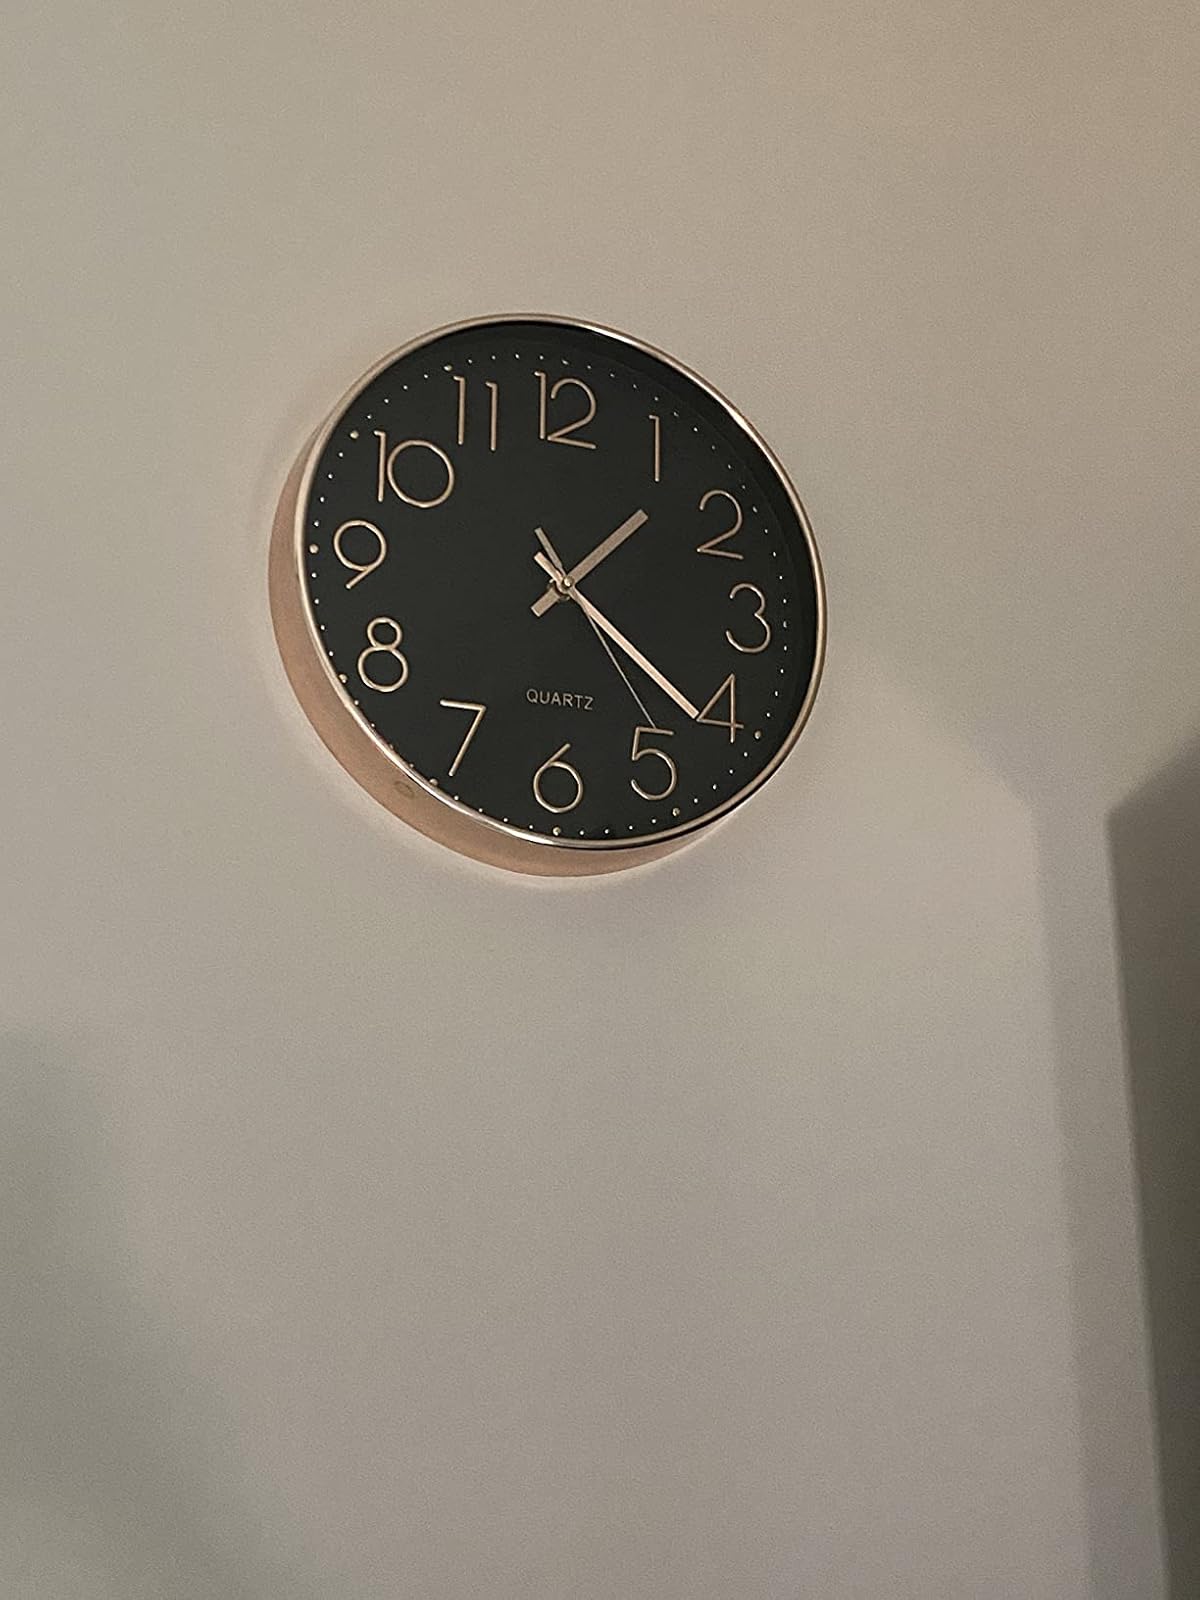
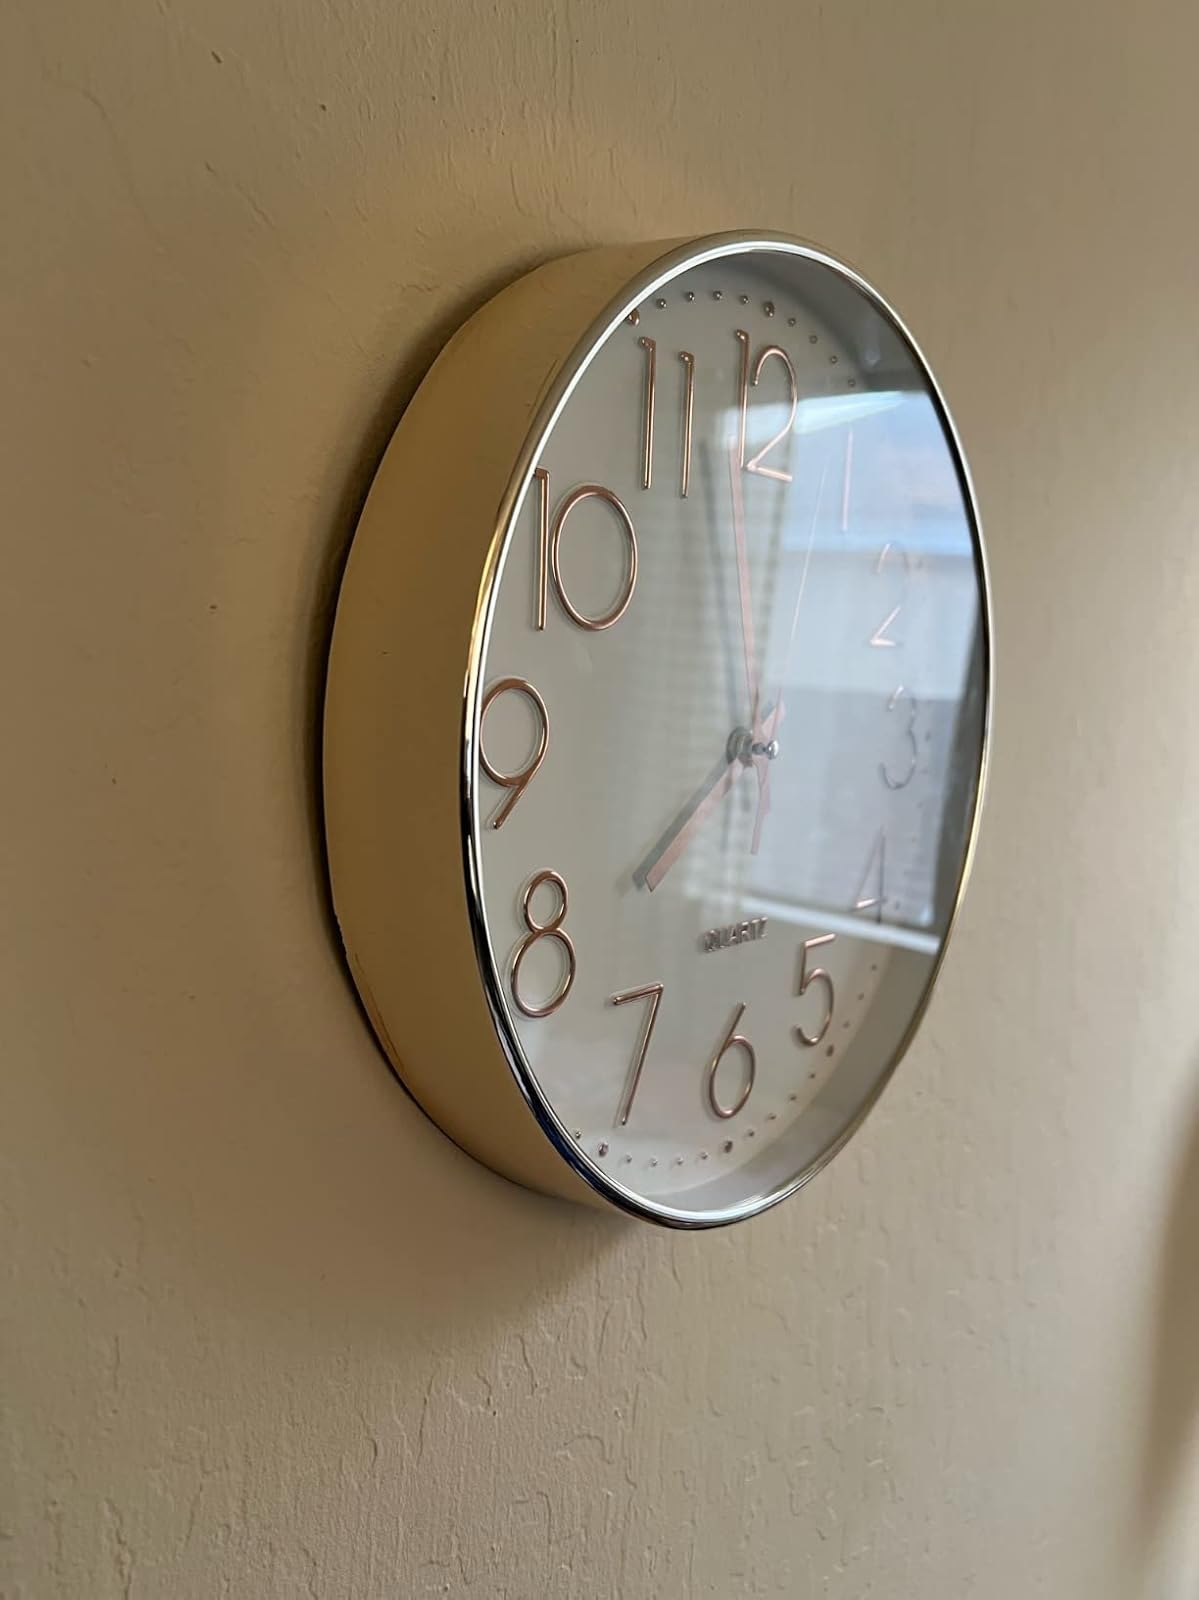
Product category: clock
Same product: no